HMS Cardiff (D108)

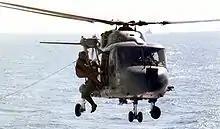
"Cardiff"s helicopter, piloted by Lieutenant Christopher Clayton, practising search and rescue prior to the war

On the morning of 13 June, two Argentine Dagger aircraft attacked "Cardiff"s Lynx helicopter, no. 335 of 829 NAS, while it was searching in the Falkland Sound area. Poor weather had forced the Argentine craft to abandon their original mission of bombing Mount Longdon, and the third Dagger of their formation had suffered a mechanical failure and returned to base. The Lynx began evasive manoeuvres and dodged the attacks; the pilot, Lieutenant Christopher Clayton, was mentioned in despatches for his efforts.